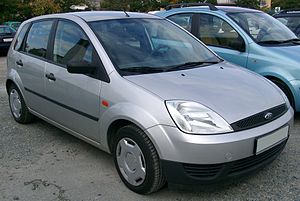
Ford Fiesta / Fiesta '02 (2001−2008)
Ford Fiesta '02
Ford Fiesta er en bilmodel fra Ford Motor Company, som sælges over hele verden. Minibilen har været i produktion siden maj 1976 og er indtil videre blevet bygget i mere end 15 mio. eksemplarer. I tidens løb er Fiesta teknisk set blevet yderligere forbedret og redesignet, dog har ikke hver modifikation været en helt ny model.